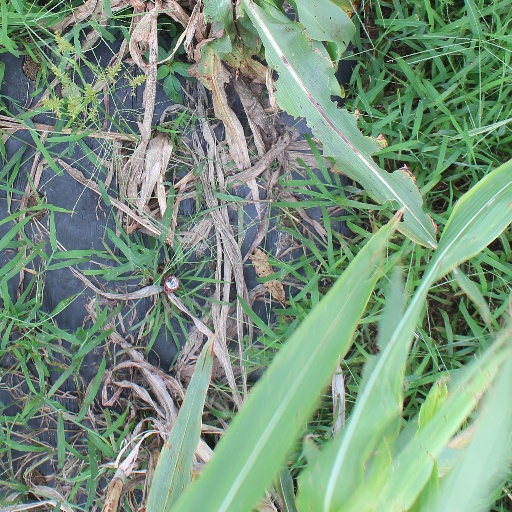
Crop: sorghum